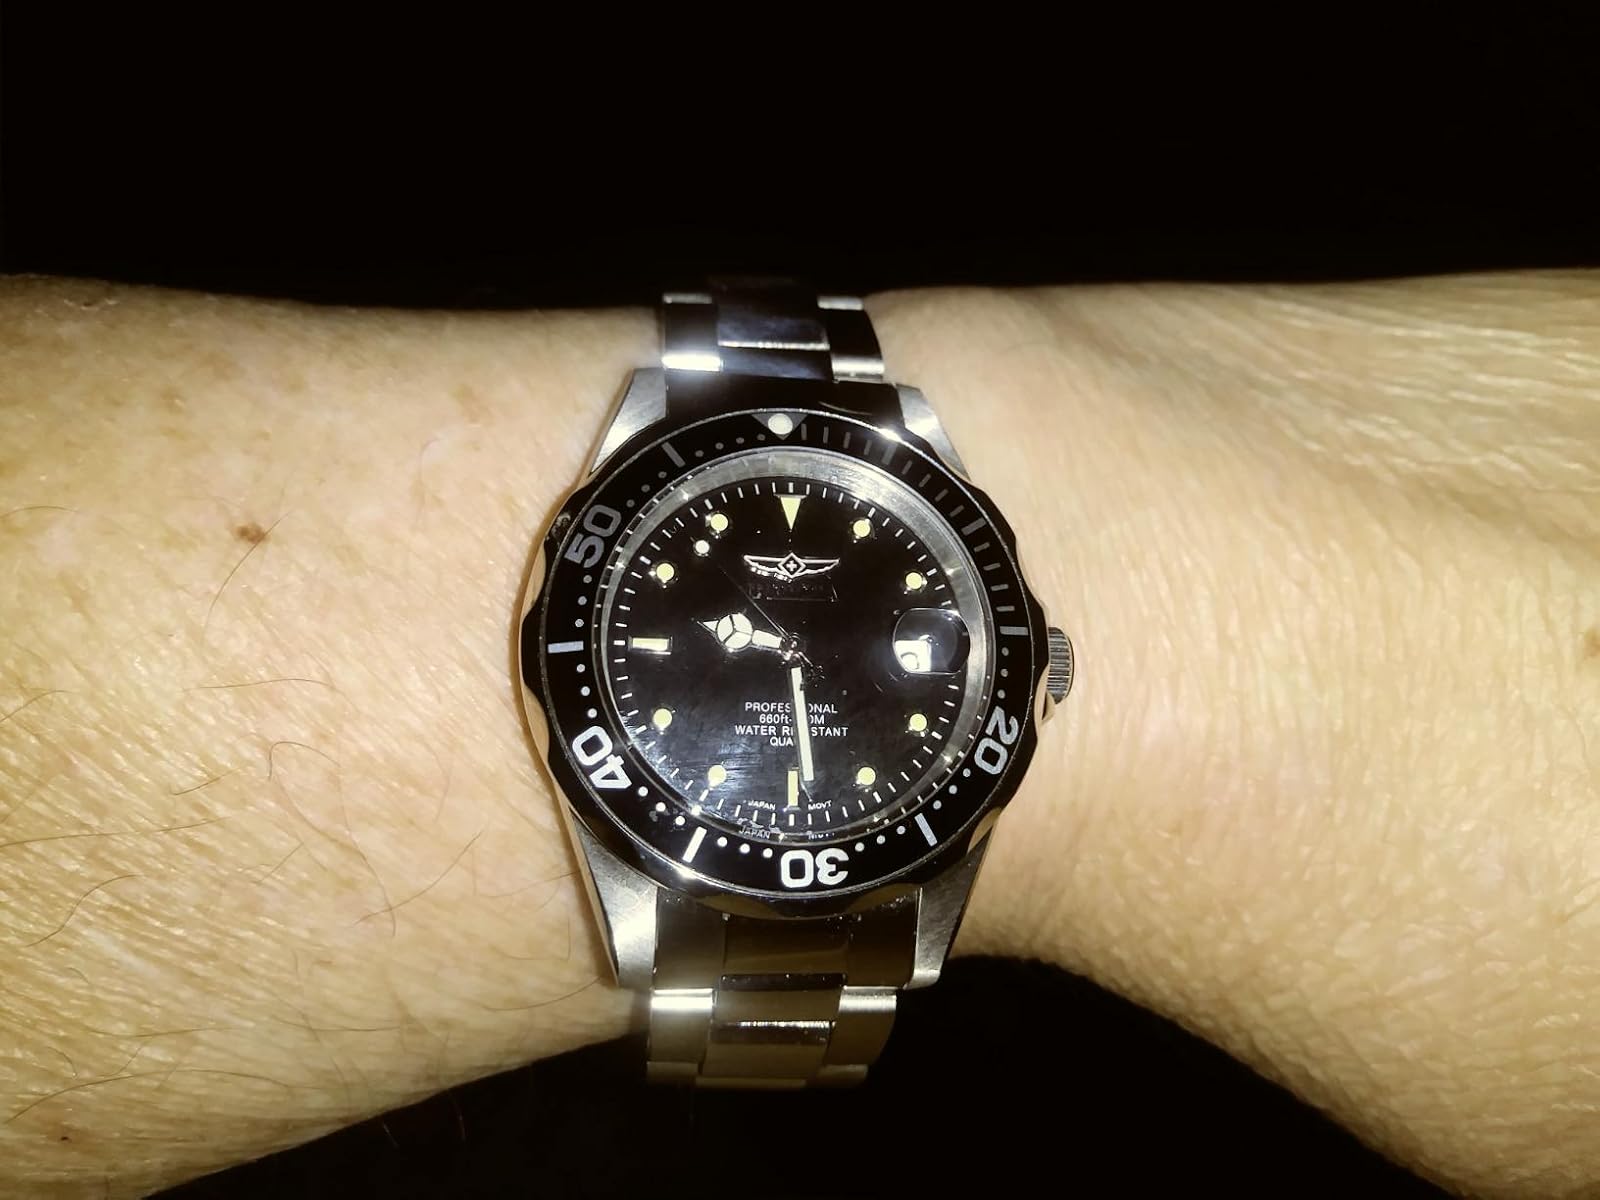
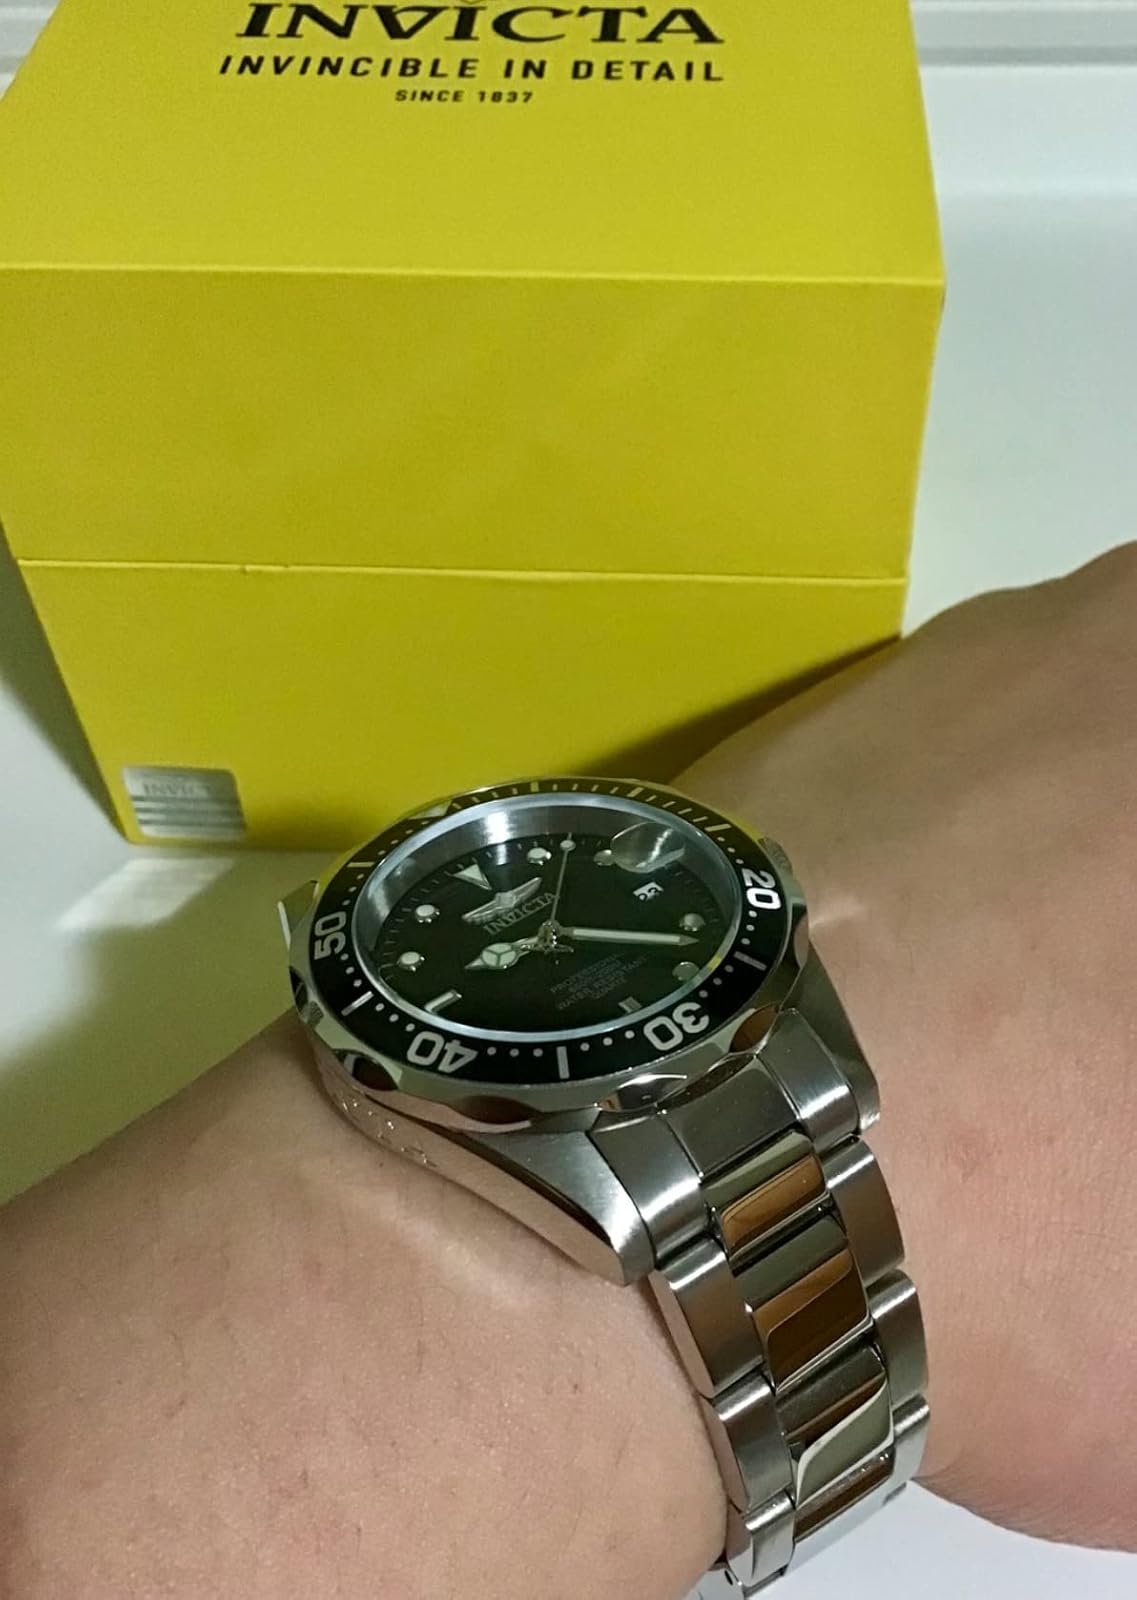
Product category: accessories_watch
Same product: yes